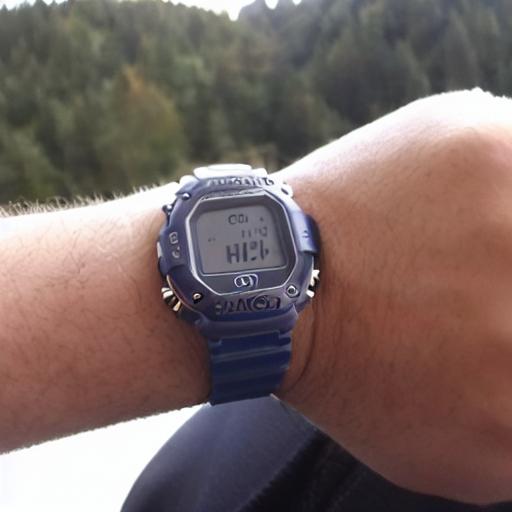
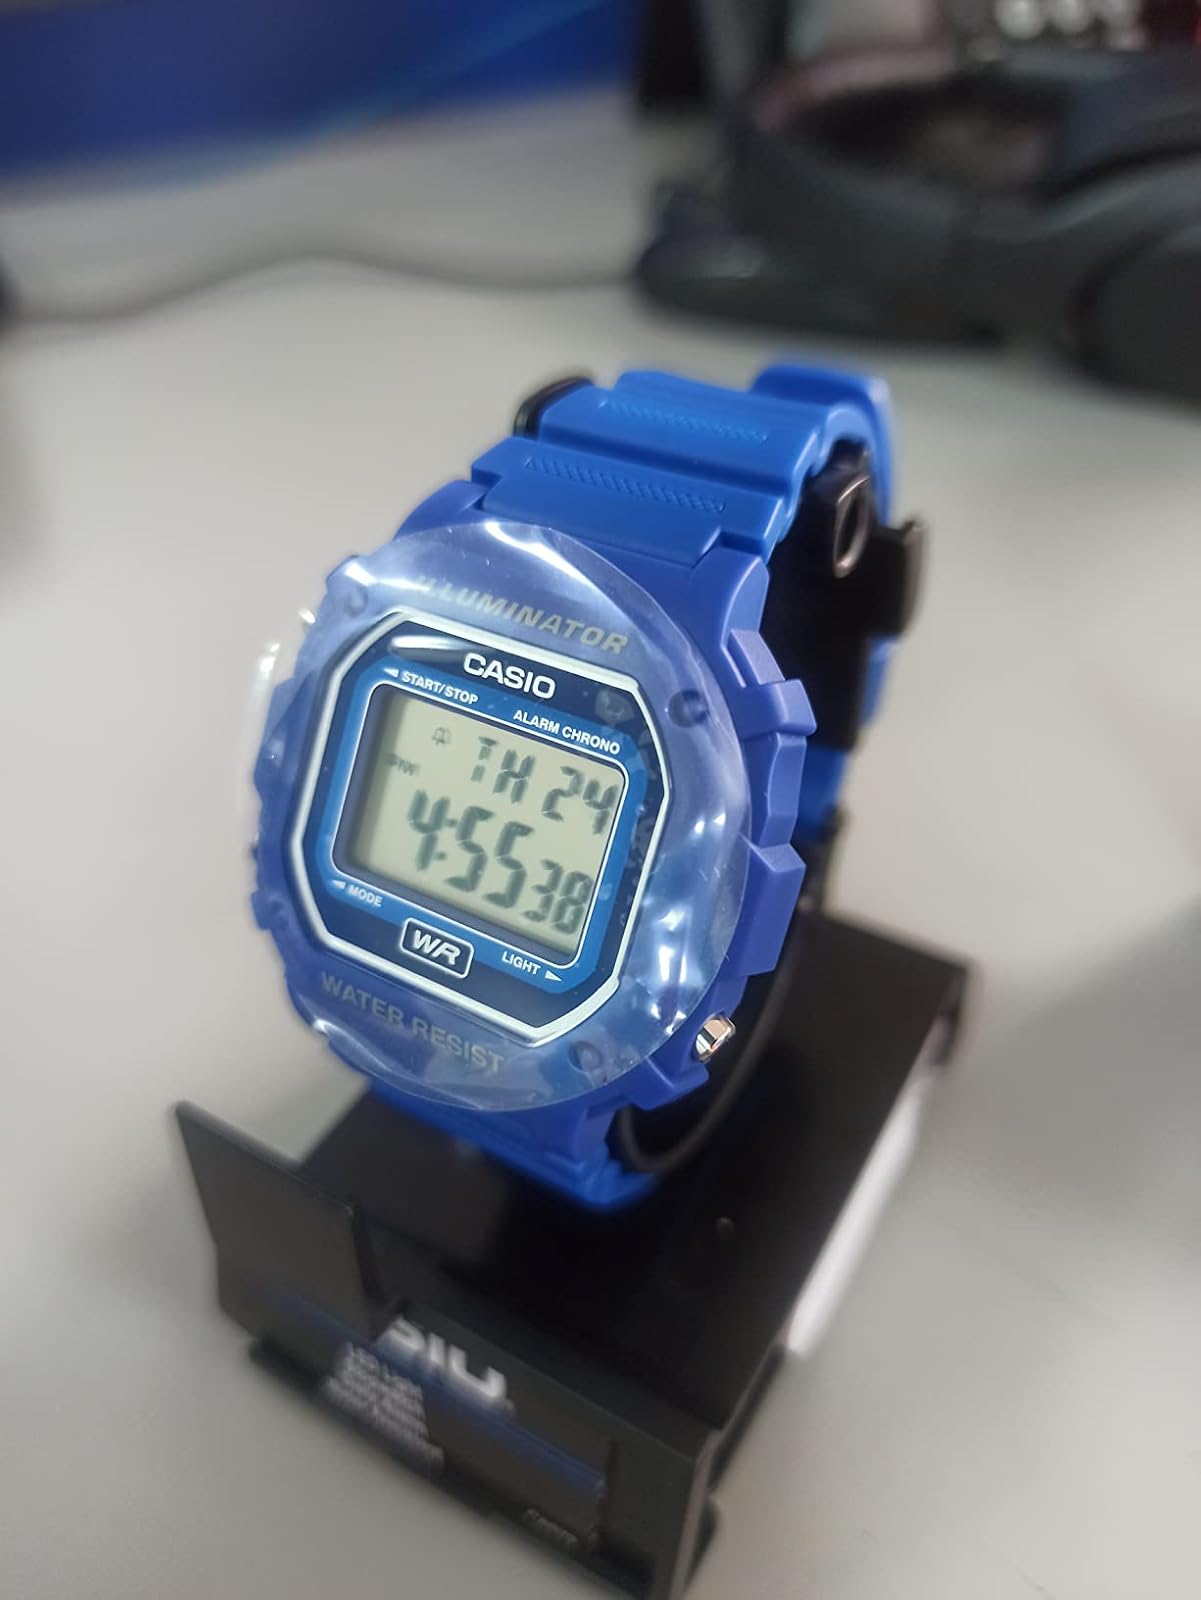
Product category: accessories_watch
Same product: no